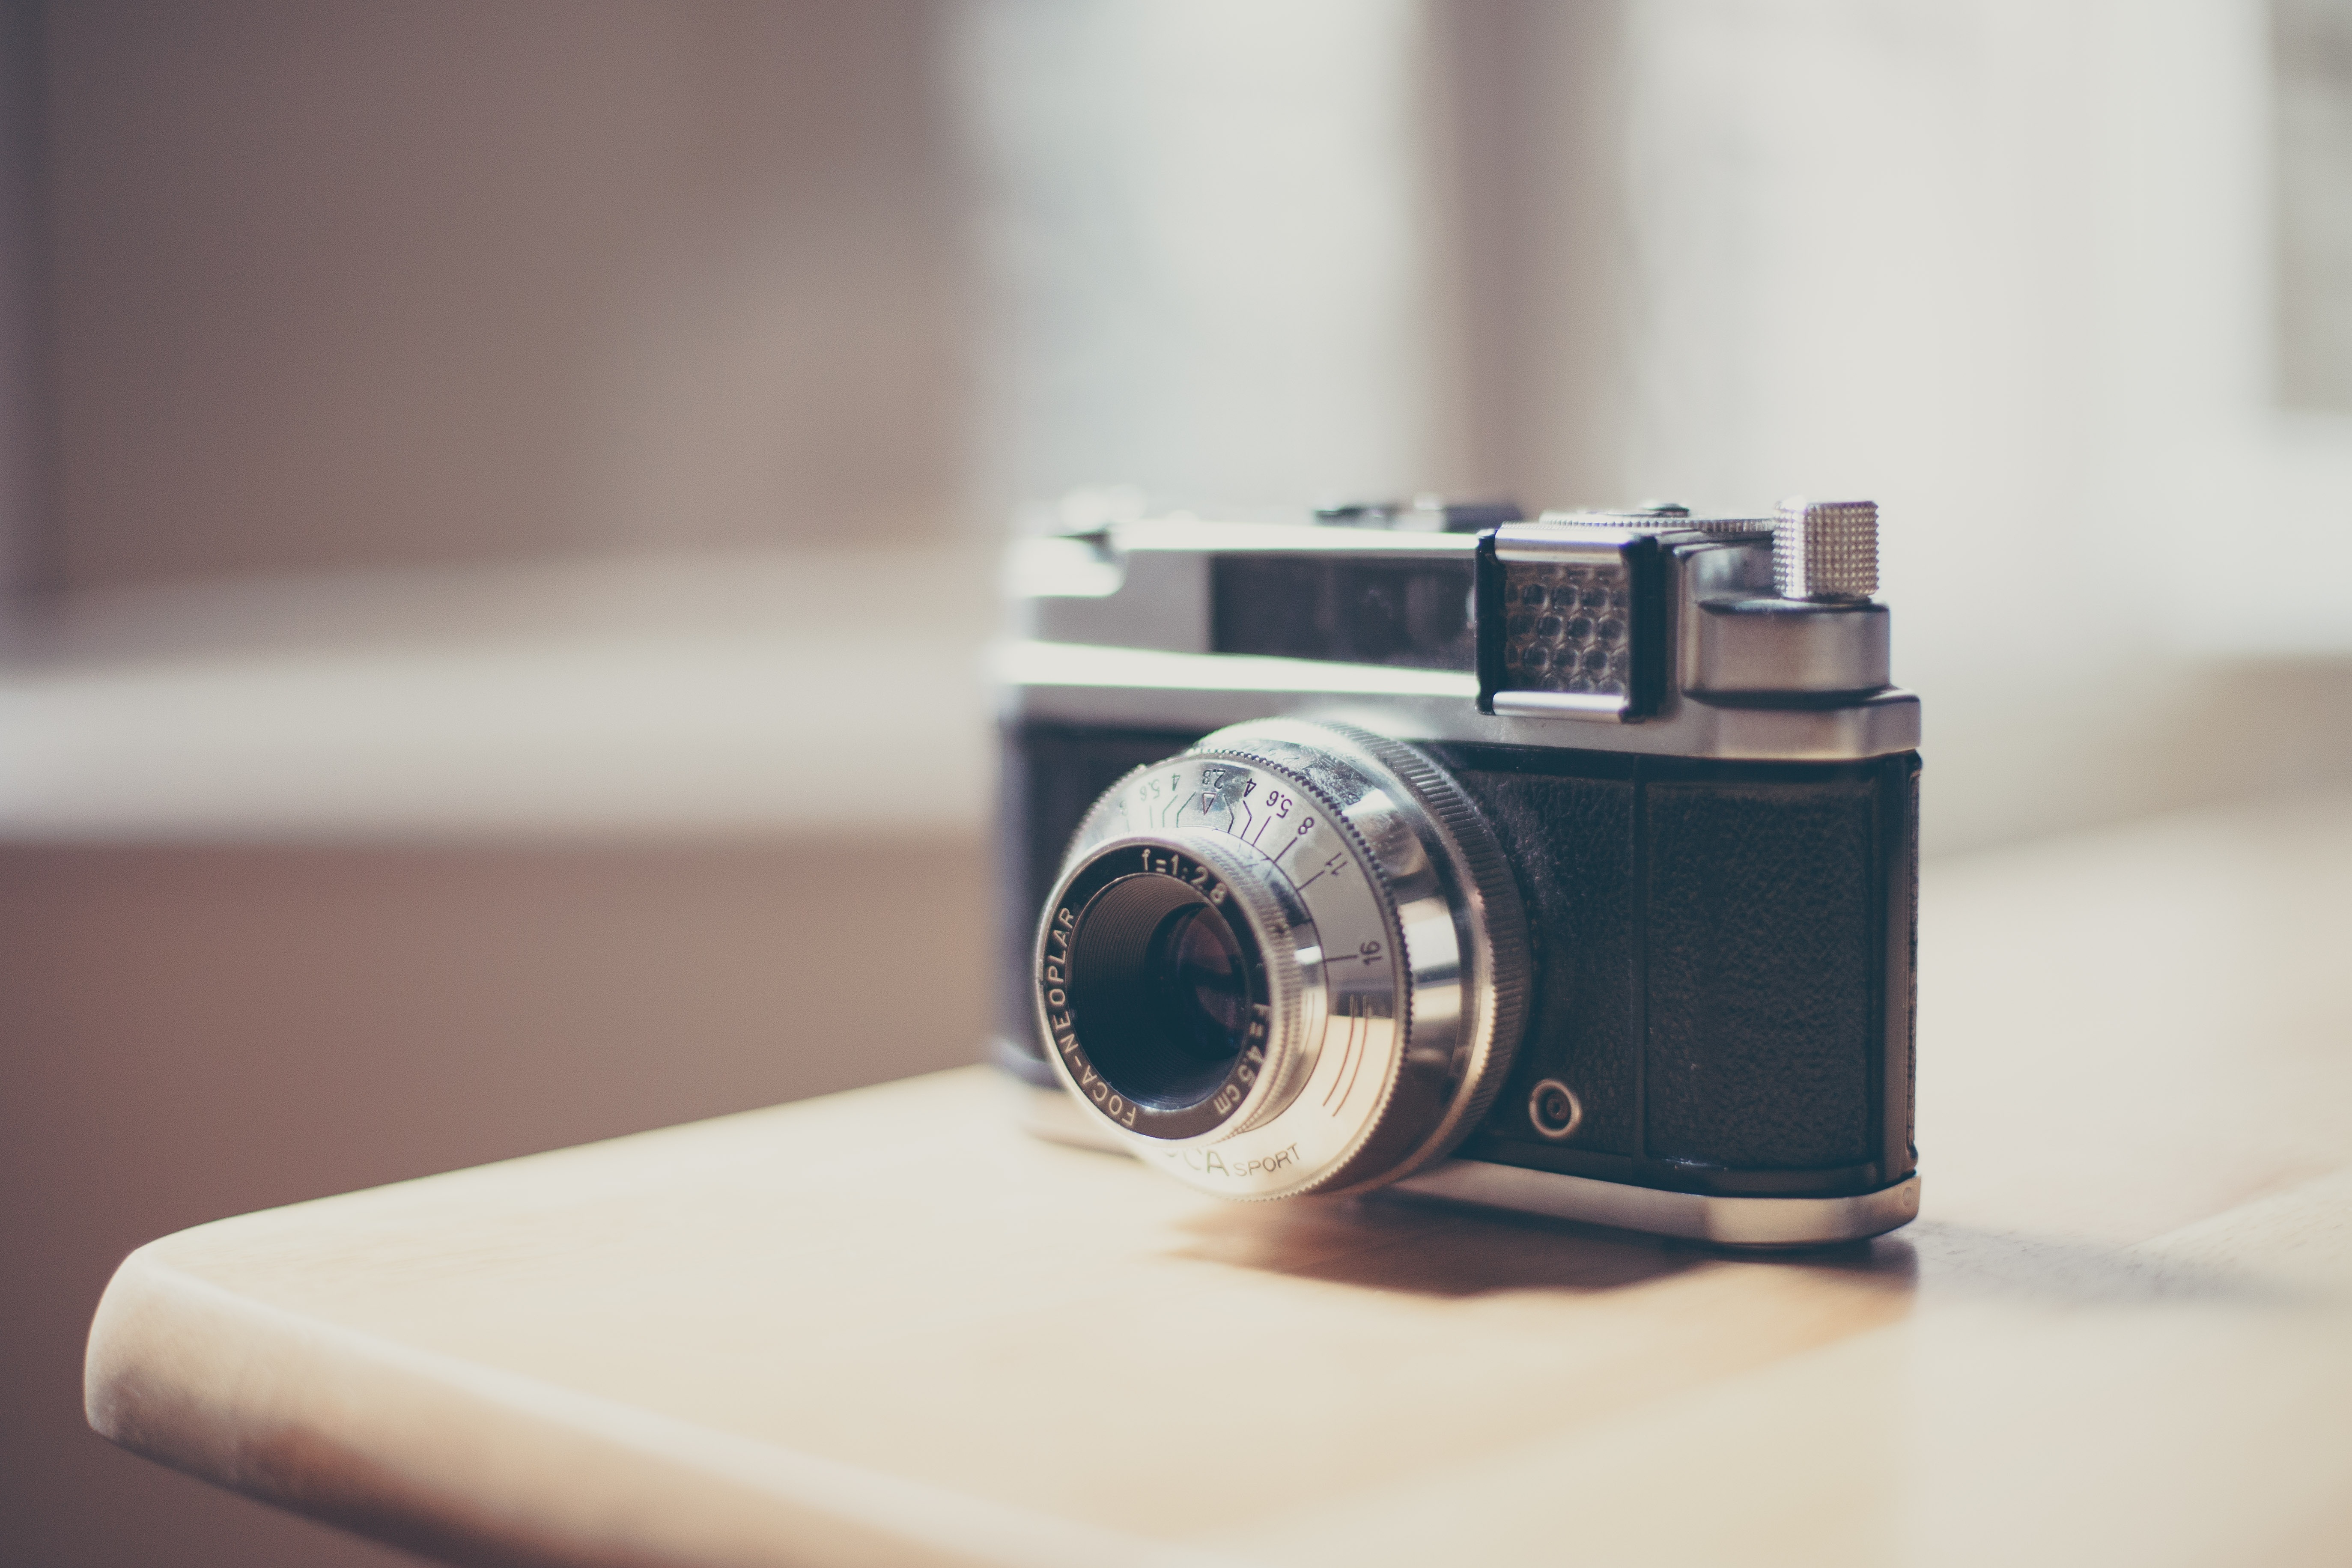
technology, white, camera, photography, vintage, photographer, retro, old, film, photo, symbol, lens, equipment, studio, professional, modern, close up, product, reflex camera, digital camera, focus, design, digital, photograph, zoom, camera lens, photographic, optical, digital slr, single lens reflex camera, cameras optics, mirrorless interchangeable lens camera